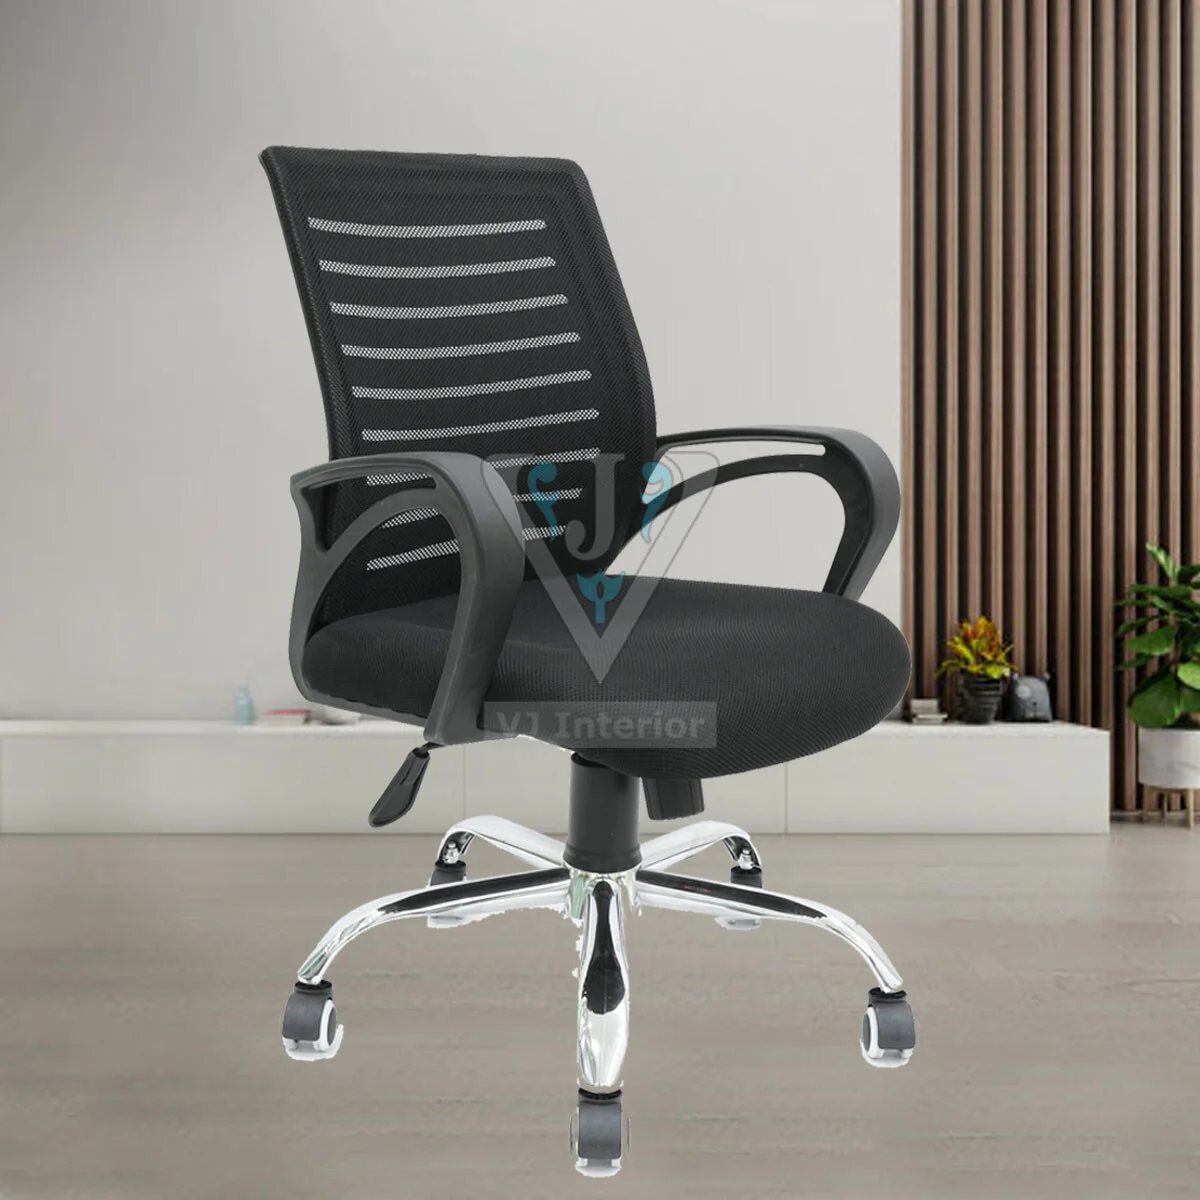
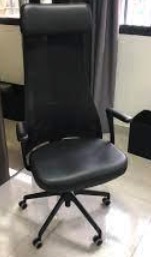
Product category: items_chair
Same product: no